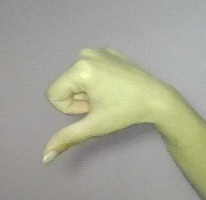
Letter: waw